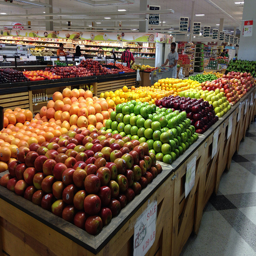
An assortment of fruits on display at a supermarket.
a number of fruits on piles near each other
a long display of different fruits on a long wooden display table inside of a grocery store
a big table full of different kinds of fruit on it
a store with a large display of assorted fruit for sale